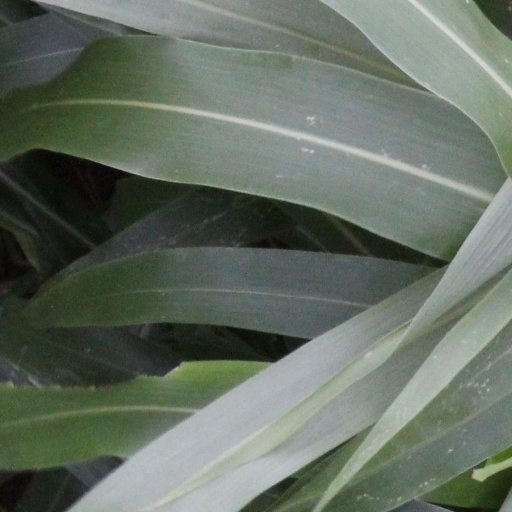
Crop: sorghum